Videm, Ivančna Gorica

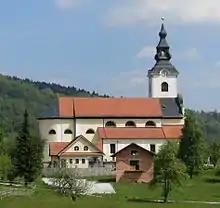
Saints Cosmas and Damian Church

The local parish church is dedicated to Saints Cosmas and Damian and belongs to the Roman Catholic Diocese of Novo Mesto. It dates to the 12th century with numerous alterations over the centuries.